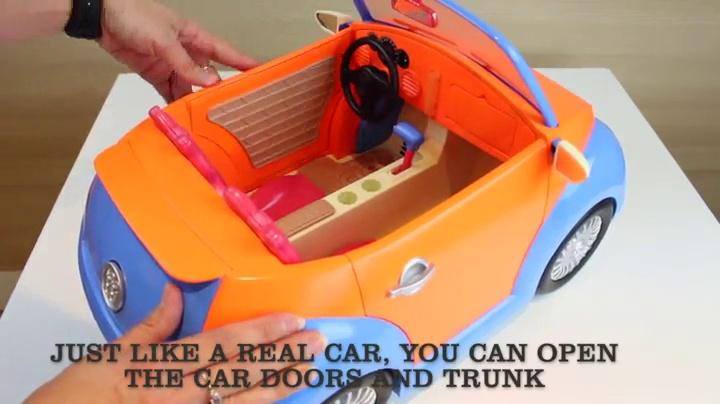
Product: Glitter Girls by Battat - Convertible Car for 14" Dolls - Toys, Clothes & Accessories for Girls 3-Year-Old & Up, Blue, Orange, Pink
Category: Toys & Games | Dolls & Accessories | Dollhouse Accessories
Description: Collect all of your favorite Glitter Girls dolls, outfits, and accessories.
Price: $31.17
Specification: ProductDimensions:18.9x11.2x10.6inches|ItemWeight:3.52ounces|ShippingWeight:8.2pounds(Viewshippingratesandpolicies)|ASIN:B07PBF5BZ8|Itemmodelnumber:GG57066Z|Manufacturerrecommendedage:5-15years